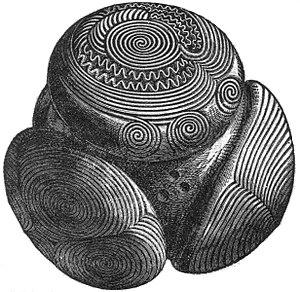
L'histoire de l'art écossais retrace la production des œuvres d'arts visuels à l'intérieur des frontières politiques modernes de l'Écosse, depuis les temps les plus reculés. Il se distingue de l'art britannique et de l'art européen par un certain nombre de caractéristiques, qui ont évolué au cours des époques. On peut considérer qu'il débute avec les premières sculptures et objets du Néolithique en passant par ceux de l'âge du bronze et du fer, notamment les ornement en or, les sculptures religieuses et les manuscrits enluminés de la période médiévale, jusqu'aux œuvres contemporaines.
La culture de l'Écosse forme une synthèse des différentes cultures, celtes, pictes et anglaises principalement, ayant baigné le pays. Les reliefs naturels, délimitant géographiquement les Highlands, montagneux et isolés, au Nord, et les Lowlands, plus ouverts aux échanges culturels et commerciaux avec l'Angleterre, ont joué un rôle important dans l'établissement du panorama culturel écossais.